La Espero

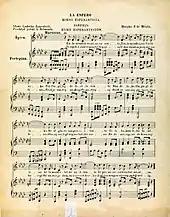
"La Espero"

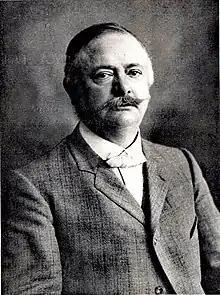
Félicien Menu de Ménil

"La Espero" is a poem written by Polish-Jewish doctor L. L. Zamenhof (1859–1917), the initiator of the Esperanto language. The song is often used as the (unofficial) anthem of Esperanto, and is now usually sung to a triumphal march composed by Félicien Menu de Ménil in 1909 (although there is an earlier, less martial tune created in 1891 by Claes Adelsköld, along with a number of other lesser-known tunes). It is sometimes referred to as the hymn of the Esperanto movement.